Sol N. Sheridan

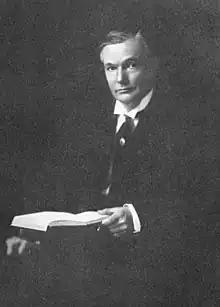

Solomon Neill Sheridan Jr. (December 10, 1858 – January 23, 1936) was an American historian, newspaperman, and writer.